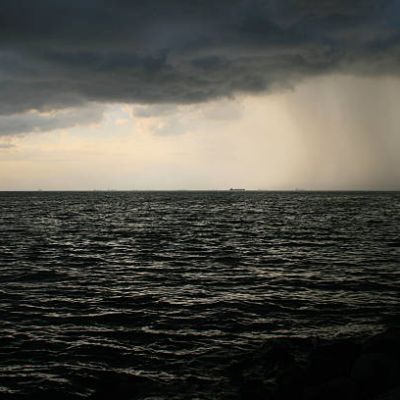
Cloud type: Nimbostratus (Ns)